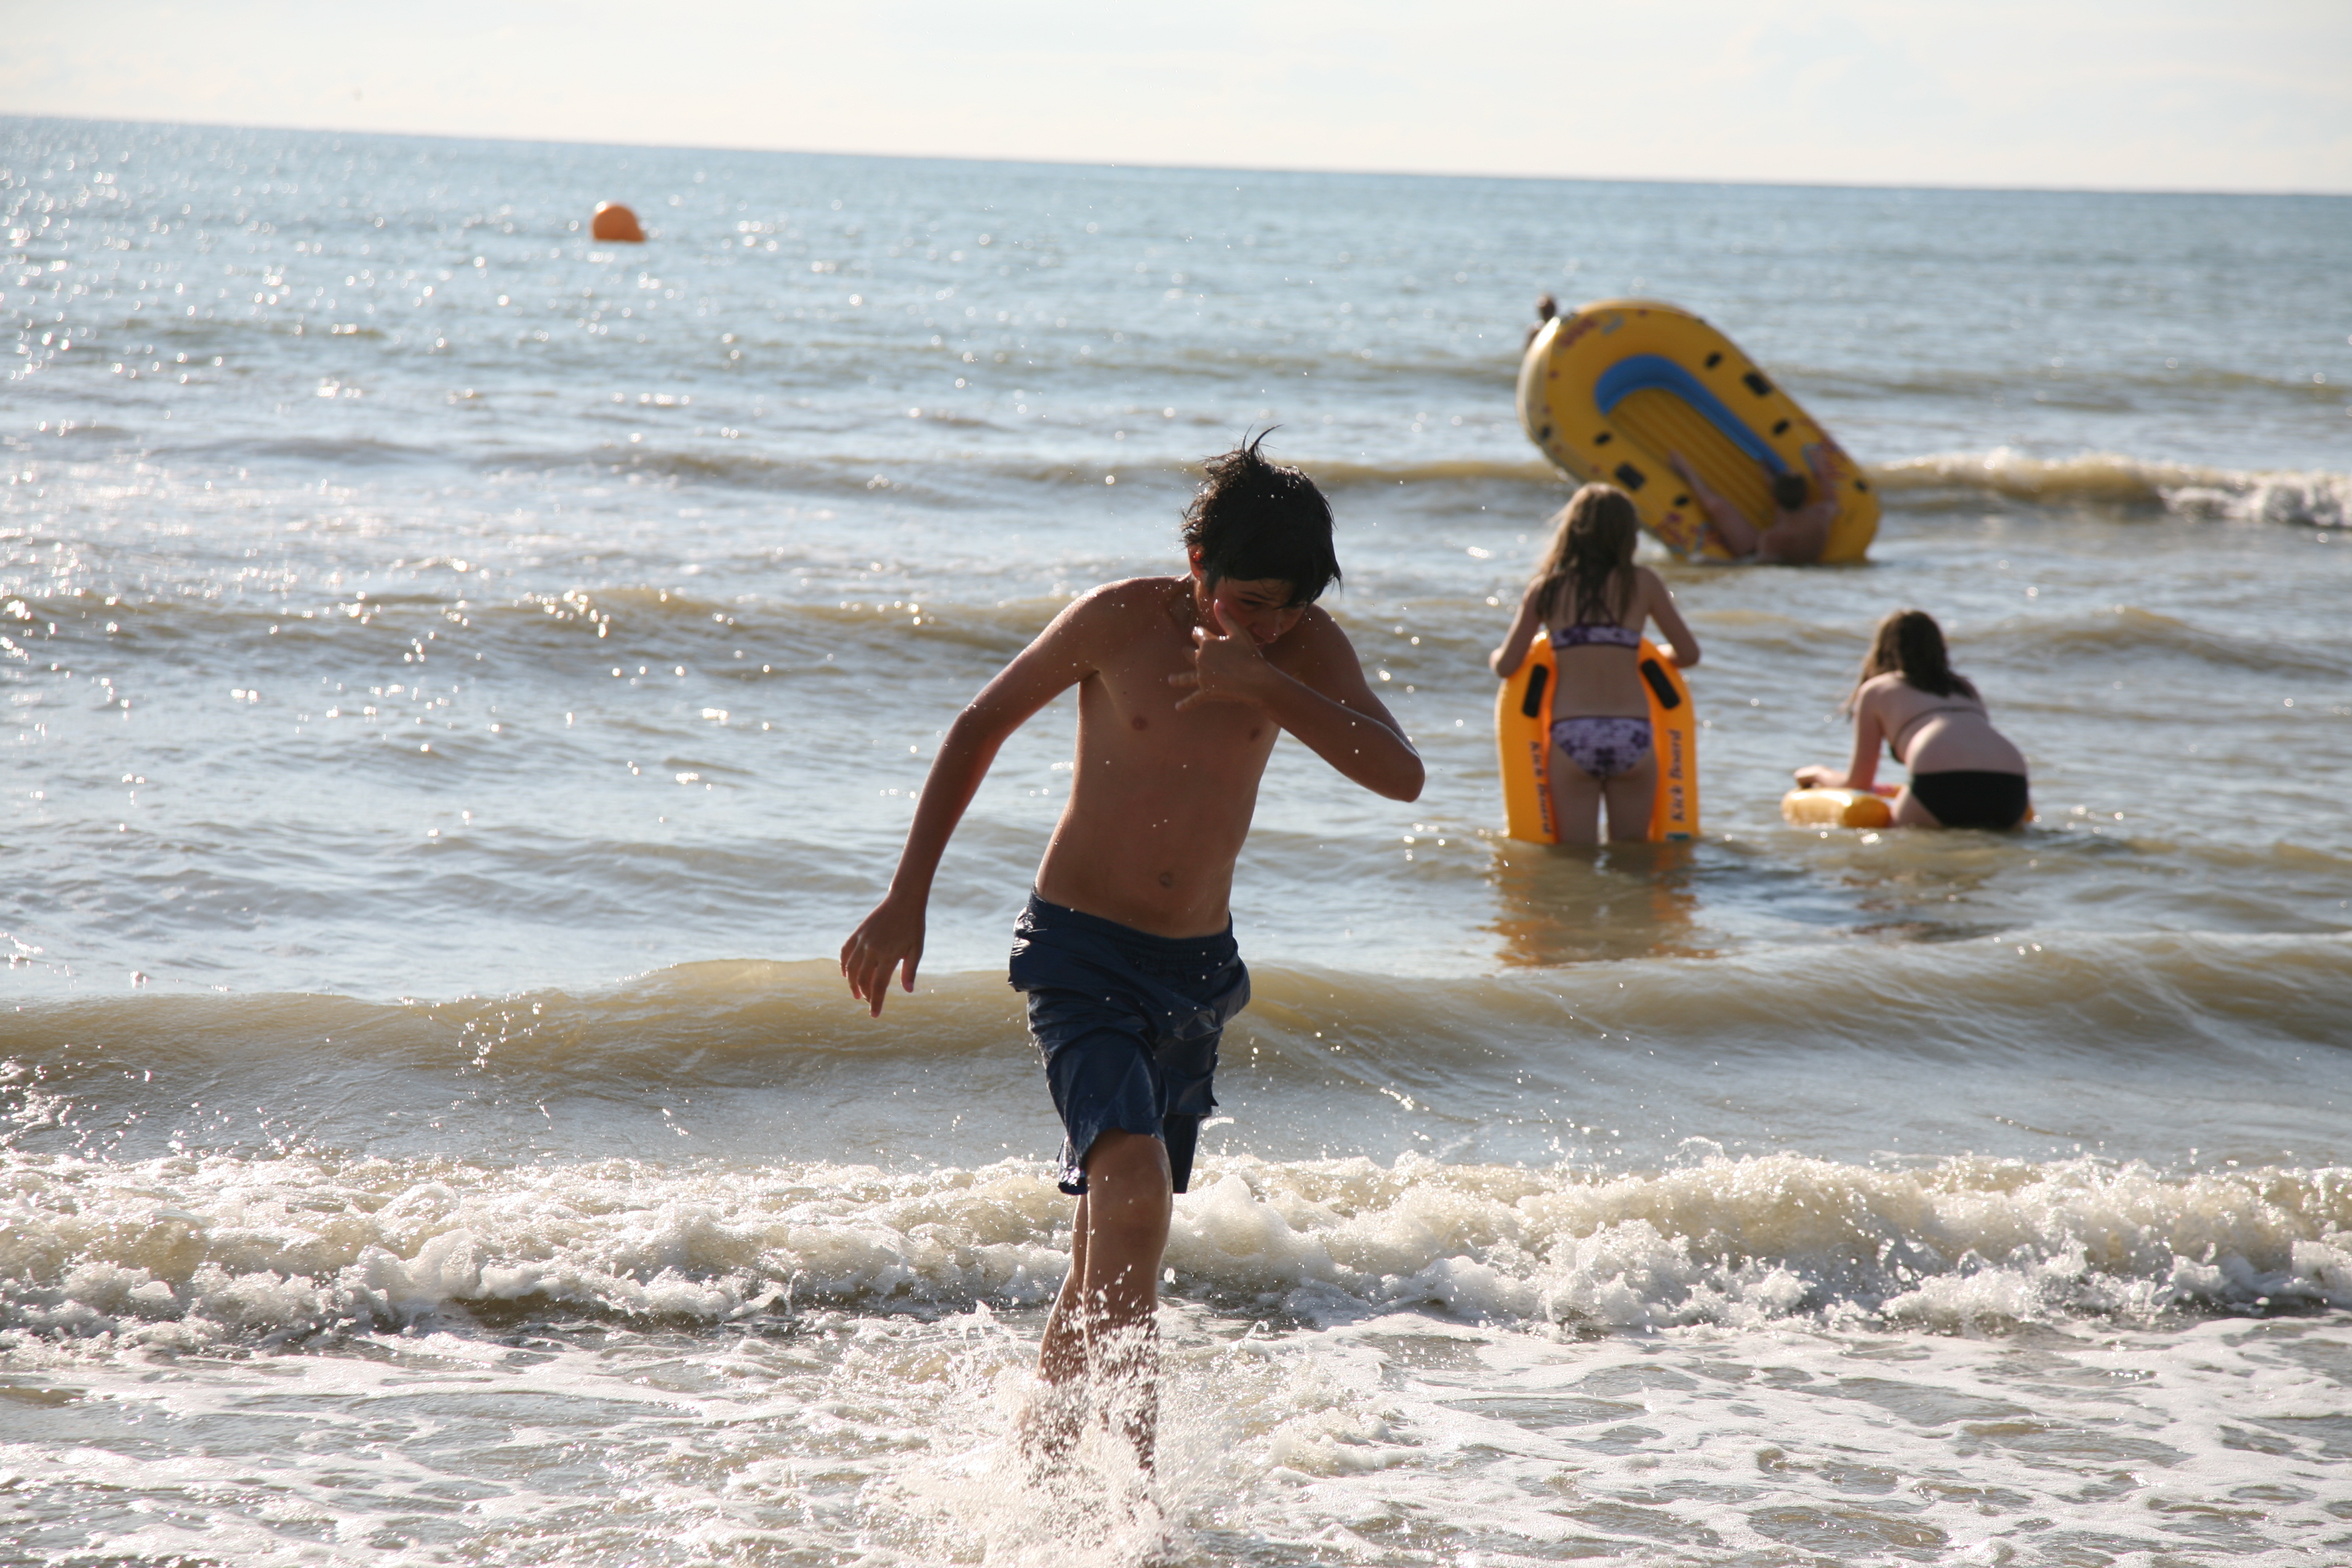
beach, sea, coast, water, sand, ocean, shore, wave, vacation, france, surfing, surfboard, season, body of water, strand, mer, playa, 5d, channel, frankreich, vague, skimboarding, pasdecalais, cotedopale, stellaplage, manche, cucq, welle, seasideresort, seebad, stationbalnaire, wind wave, boardsport, surfing equipment and supplies